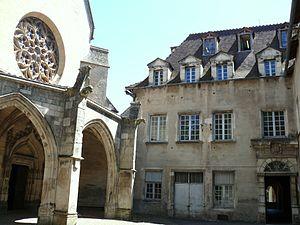
Villefranche-de-Rouergue - Chartreuse Saint-Sauveur - Hôtellerie
La chartreuse Saint-Sauveur est un ancien monastère de moines-ermites de l'ordre des Chartreux. Sis au sud de Villefranche-de-Rouergue, sur la route menant à Najac et Albi, il fut fondé au XVᵉ siècle et fermé - les derniers moines étant expulsés - en 1790, par les autorités révolutionnaires.